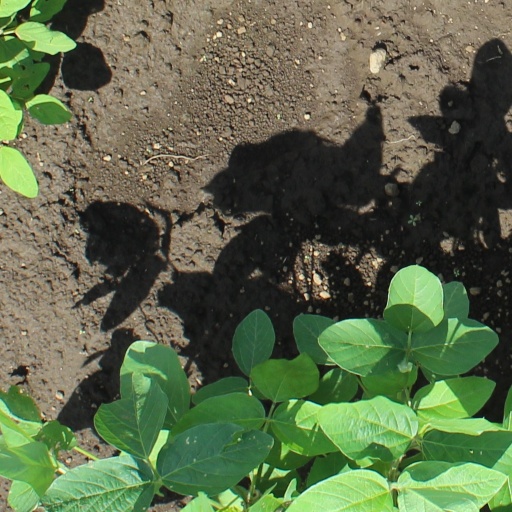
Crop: soybean